Telefónica (yacht)

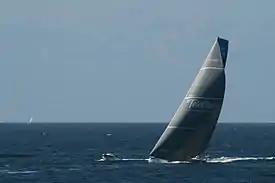
"Telefónica" during the 2011–12 Volvo Ocean Race.

Telefónica (also Black Jack) is a Volvo Open 70 yacht. She finished fourth in the 2011–12 Volvo Ocean Race skippered by Iker Martínez.